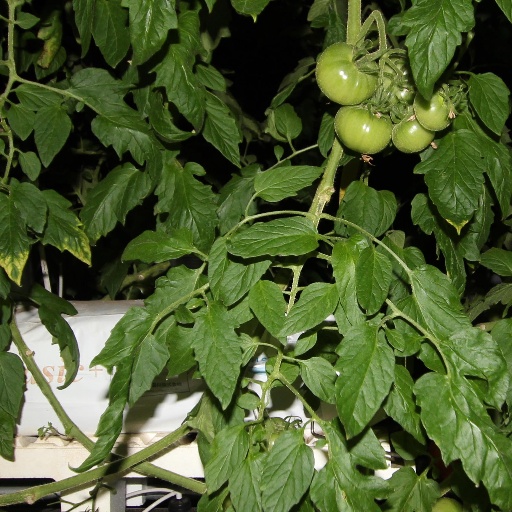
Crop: tomato